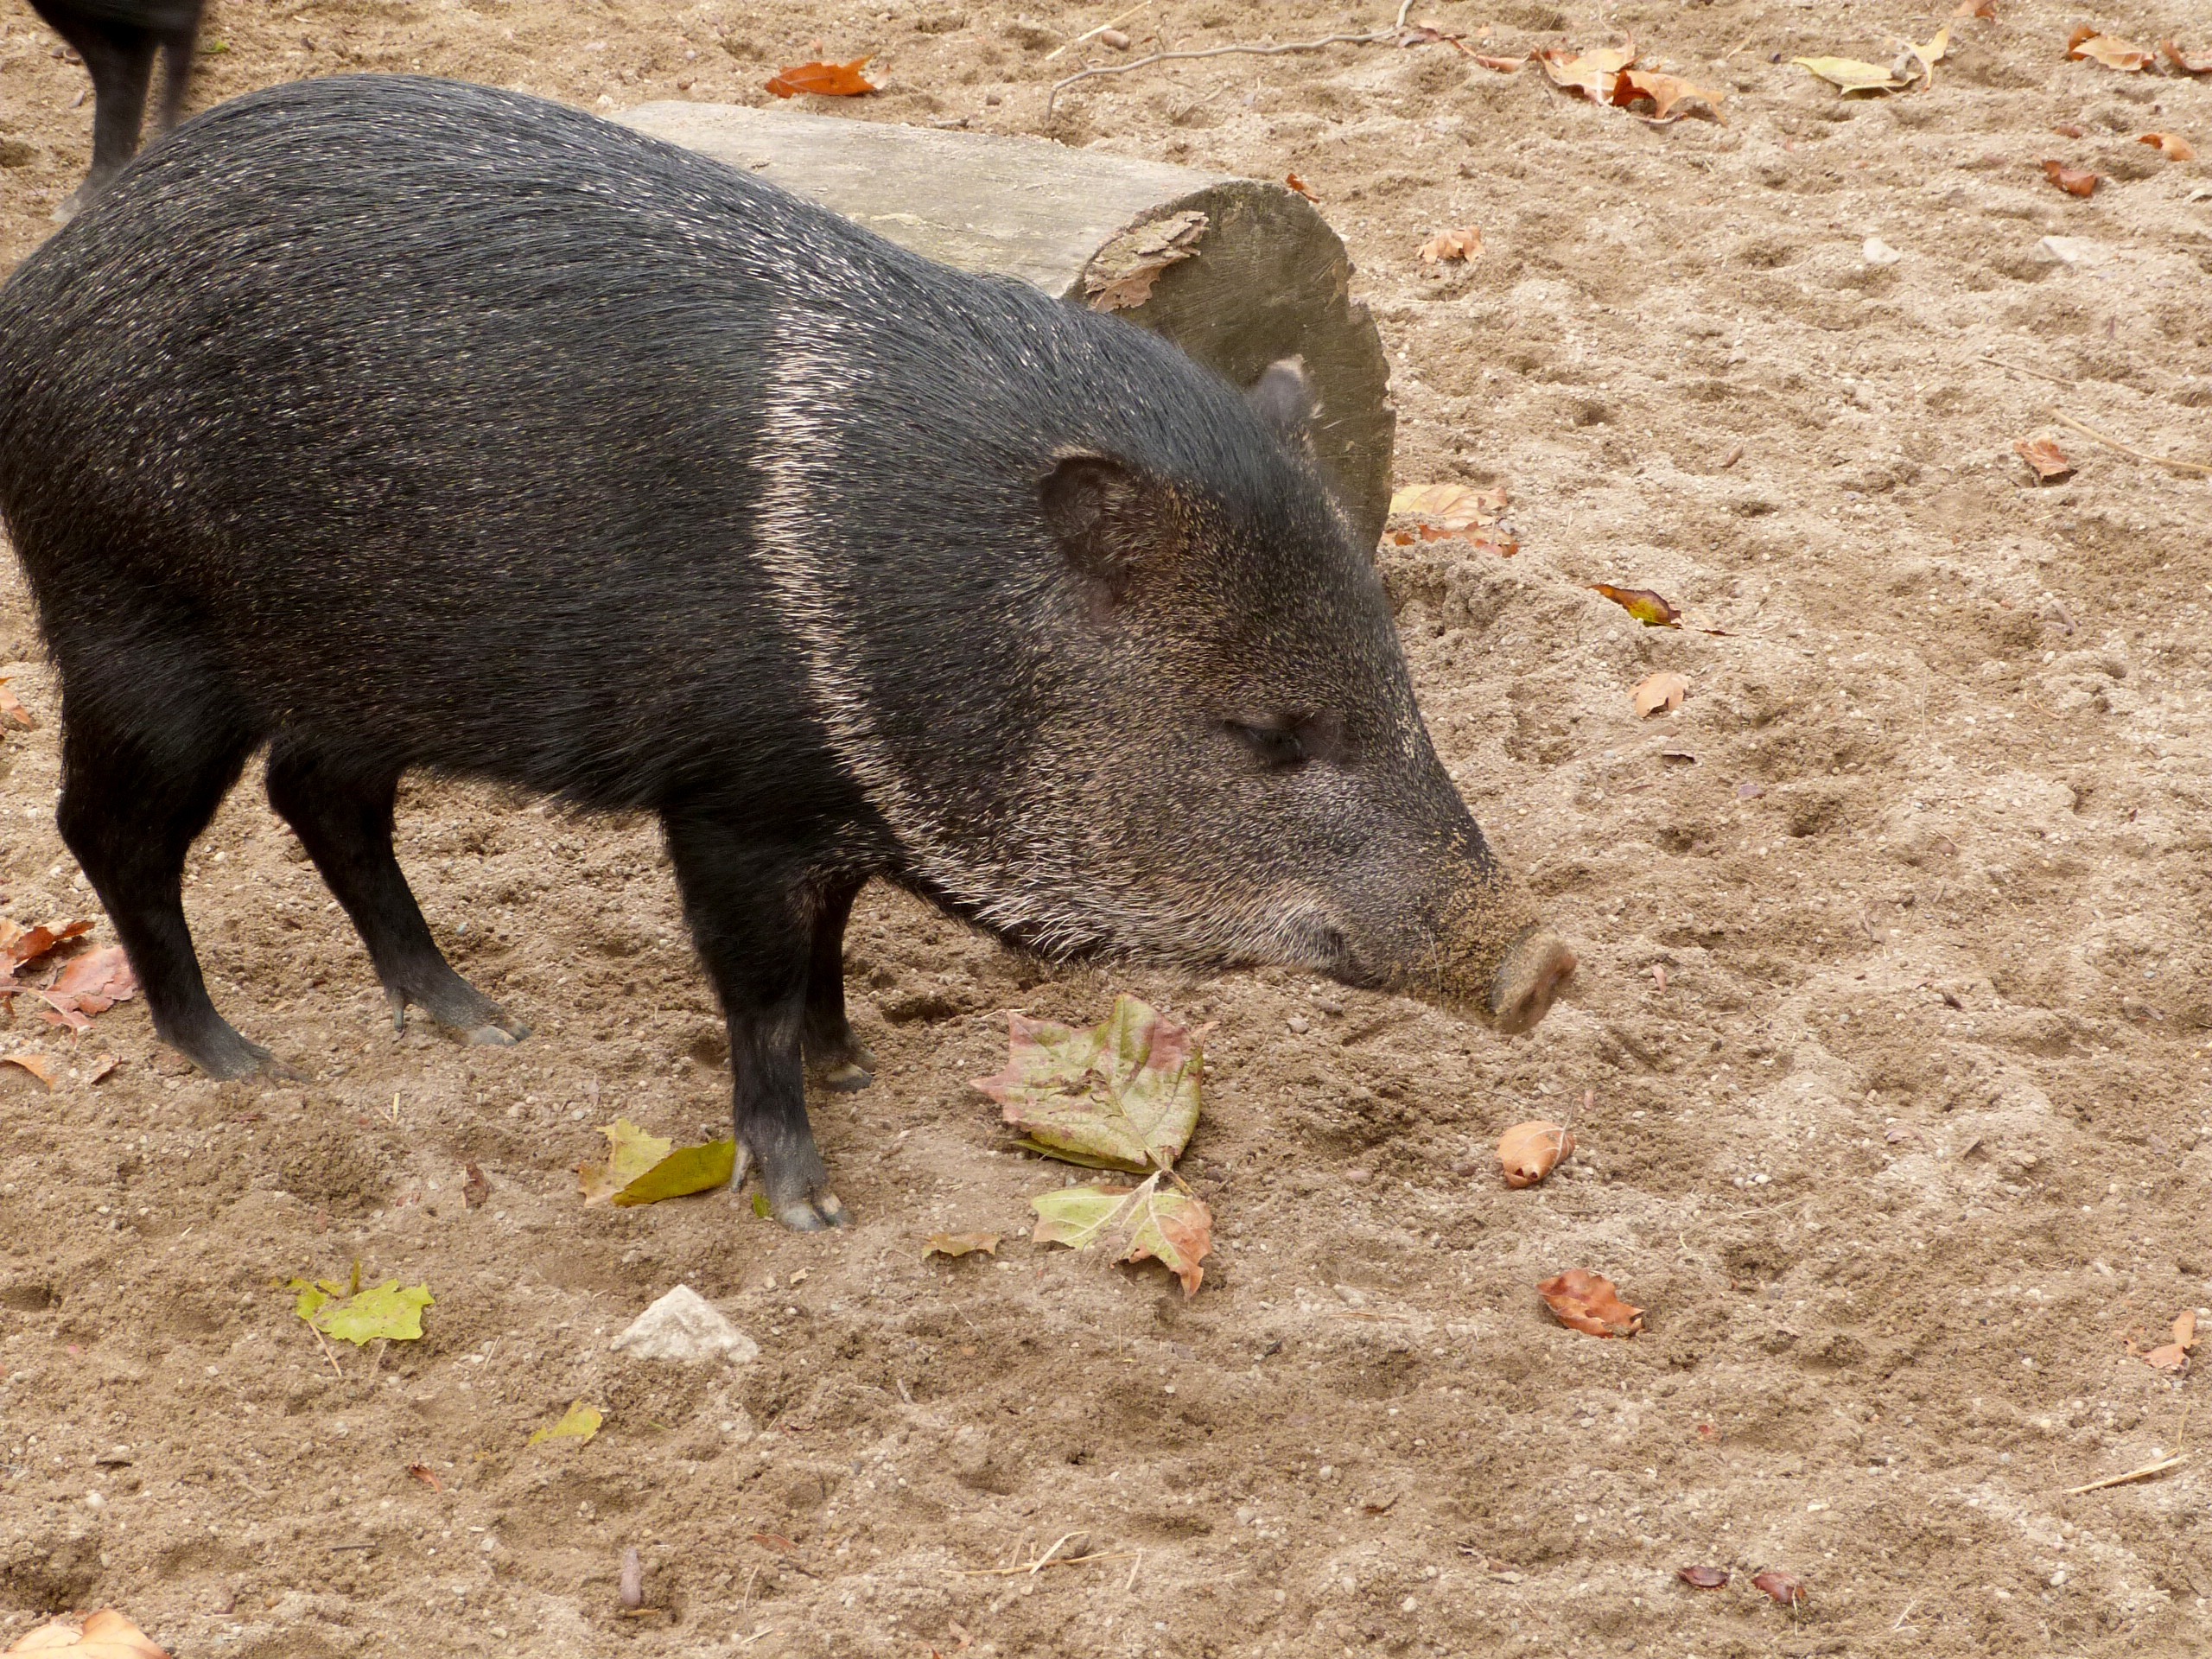
farm, animal, country, wildlife, zoo, rural, food, pasture, livestock, ranch, mammal, agriculture, meat, pork, fauna, agricultural, piglet, fat, vertebrate, pig, exotic, swine, piggy, domesticated, oink, domestic pig, pig like mammal, peccary